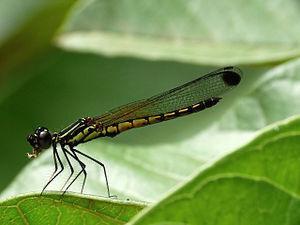
Libellago lineata est un insecte de l'ordre des odonates, du sous-ordre des Zygoptera et de la famille des Chlorocyphidae.